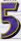
Number: 5